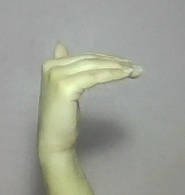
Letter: khaa